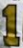
Number: 1